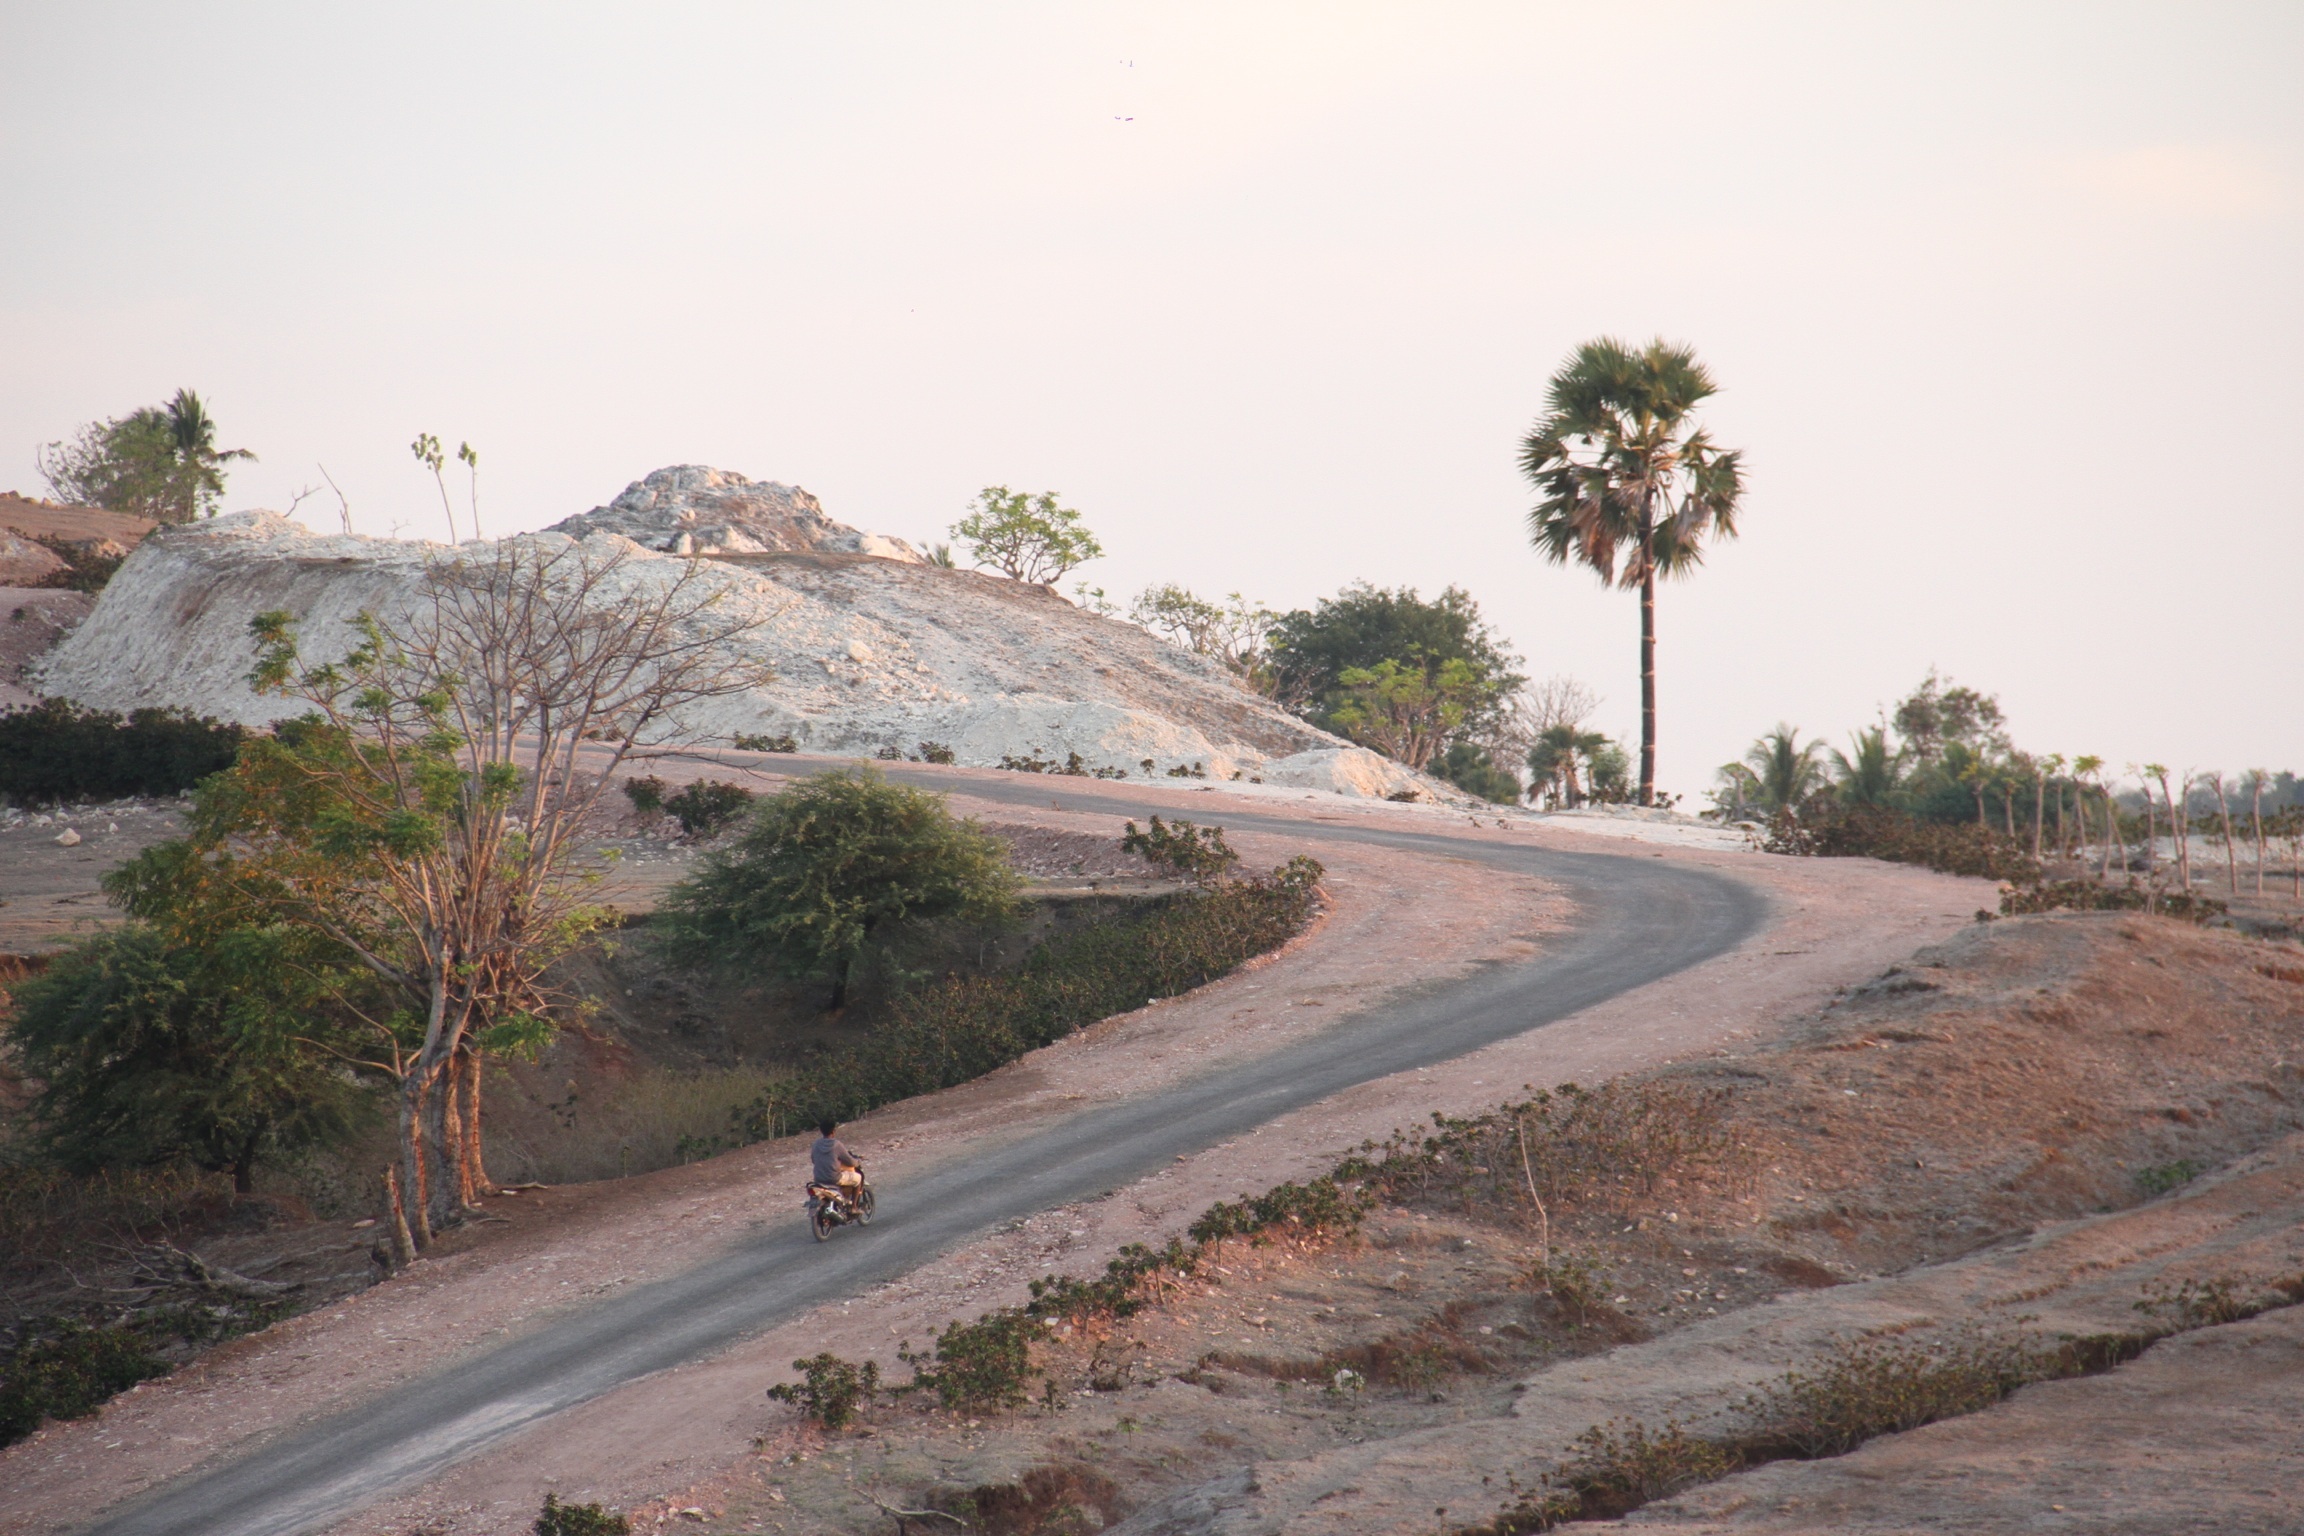
tree, road, hill, highway, soil, road trip, infrastructure, rural area